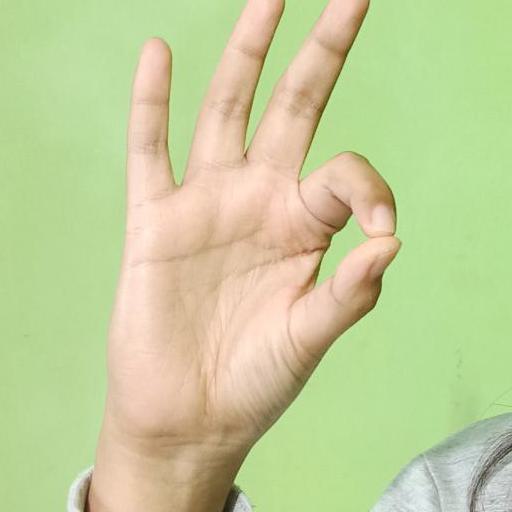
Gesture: ok